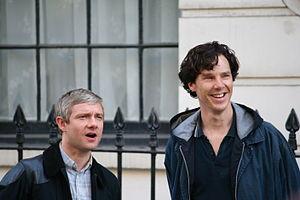
Son dernier coup d'éclat est le troisième et dernier épisode de la troisième saison de la série télévisée Sherlock diffusé pour la première fois sur BBC One et BBC One HD le 12 janvier 2014. Librement adapté de Charles Auguste Milverton de Sir Arthur Conan Doyle, mais faisant également quelques allusions à la nouvelle Son dernier coup d'archet, l'épisode confronte Sherlock avec un maître chanteur particulièrement ignoble, Charles Augustus Magnussen.
Sherlock est une série télévisée policière britannique créée par Mark Gatiss et Steven Moffat et diffusée depuis le 25 juillet 2010 sur BBC One. Produite par Hartswood Films et BBC Wales pour la BBC et WGBH Boston pour sa série d'anthologie Masterpiece, elle est une adaptation moderne des aventures de Sherlock Holmes écrites par Sir Arthur Conan Doyle, avec Benedict Cumberbatch dans le rôle-titre et Martin Freeman dans celui du docteur Watson.